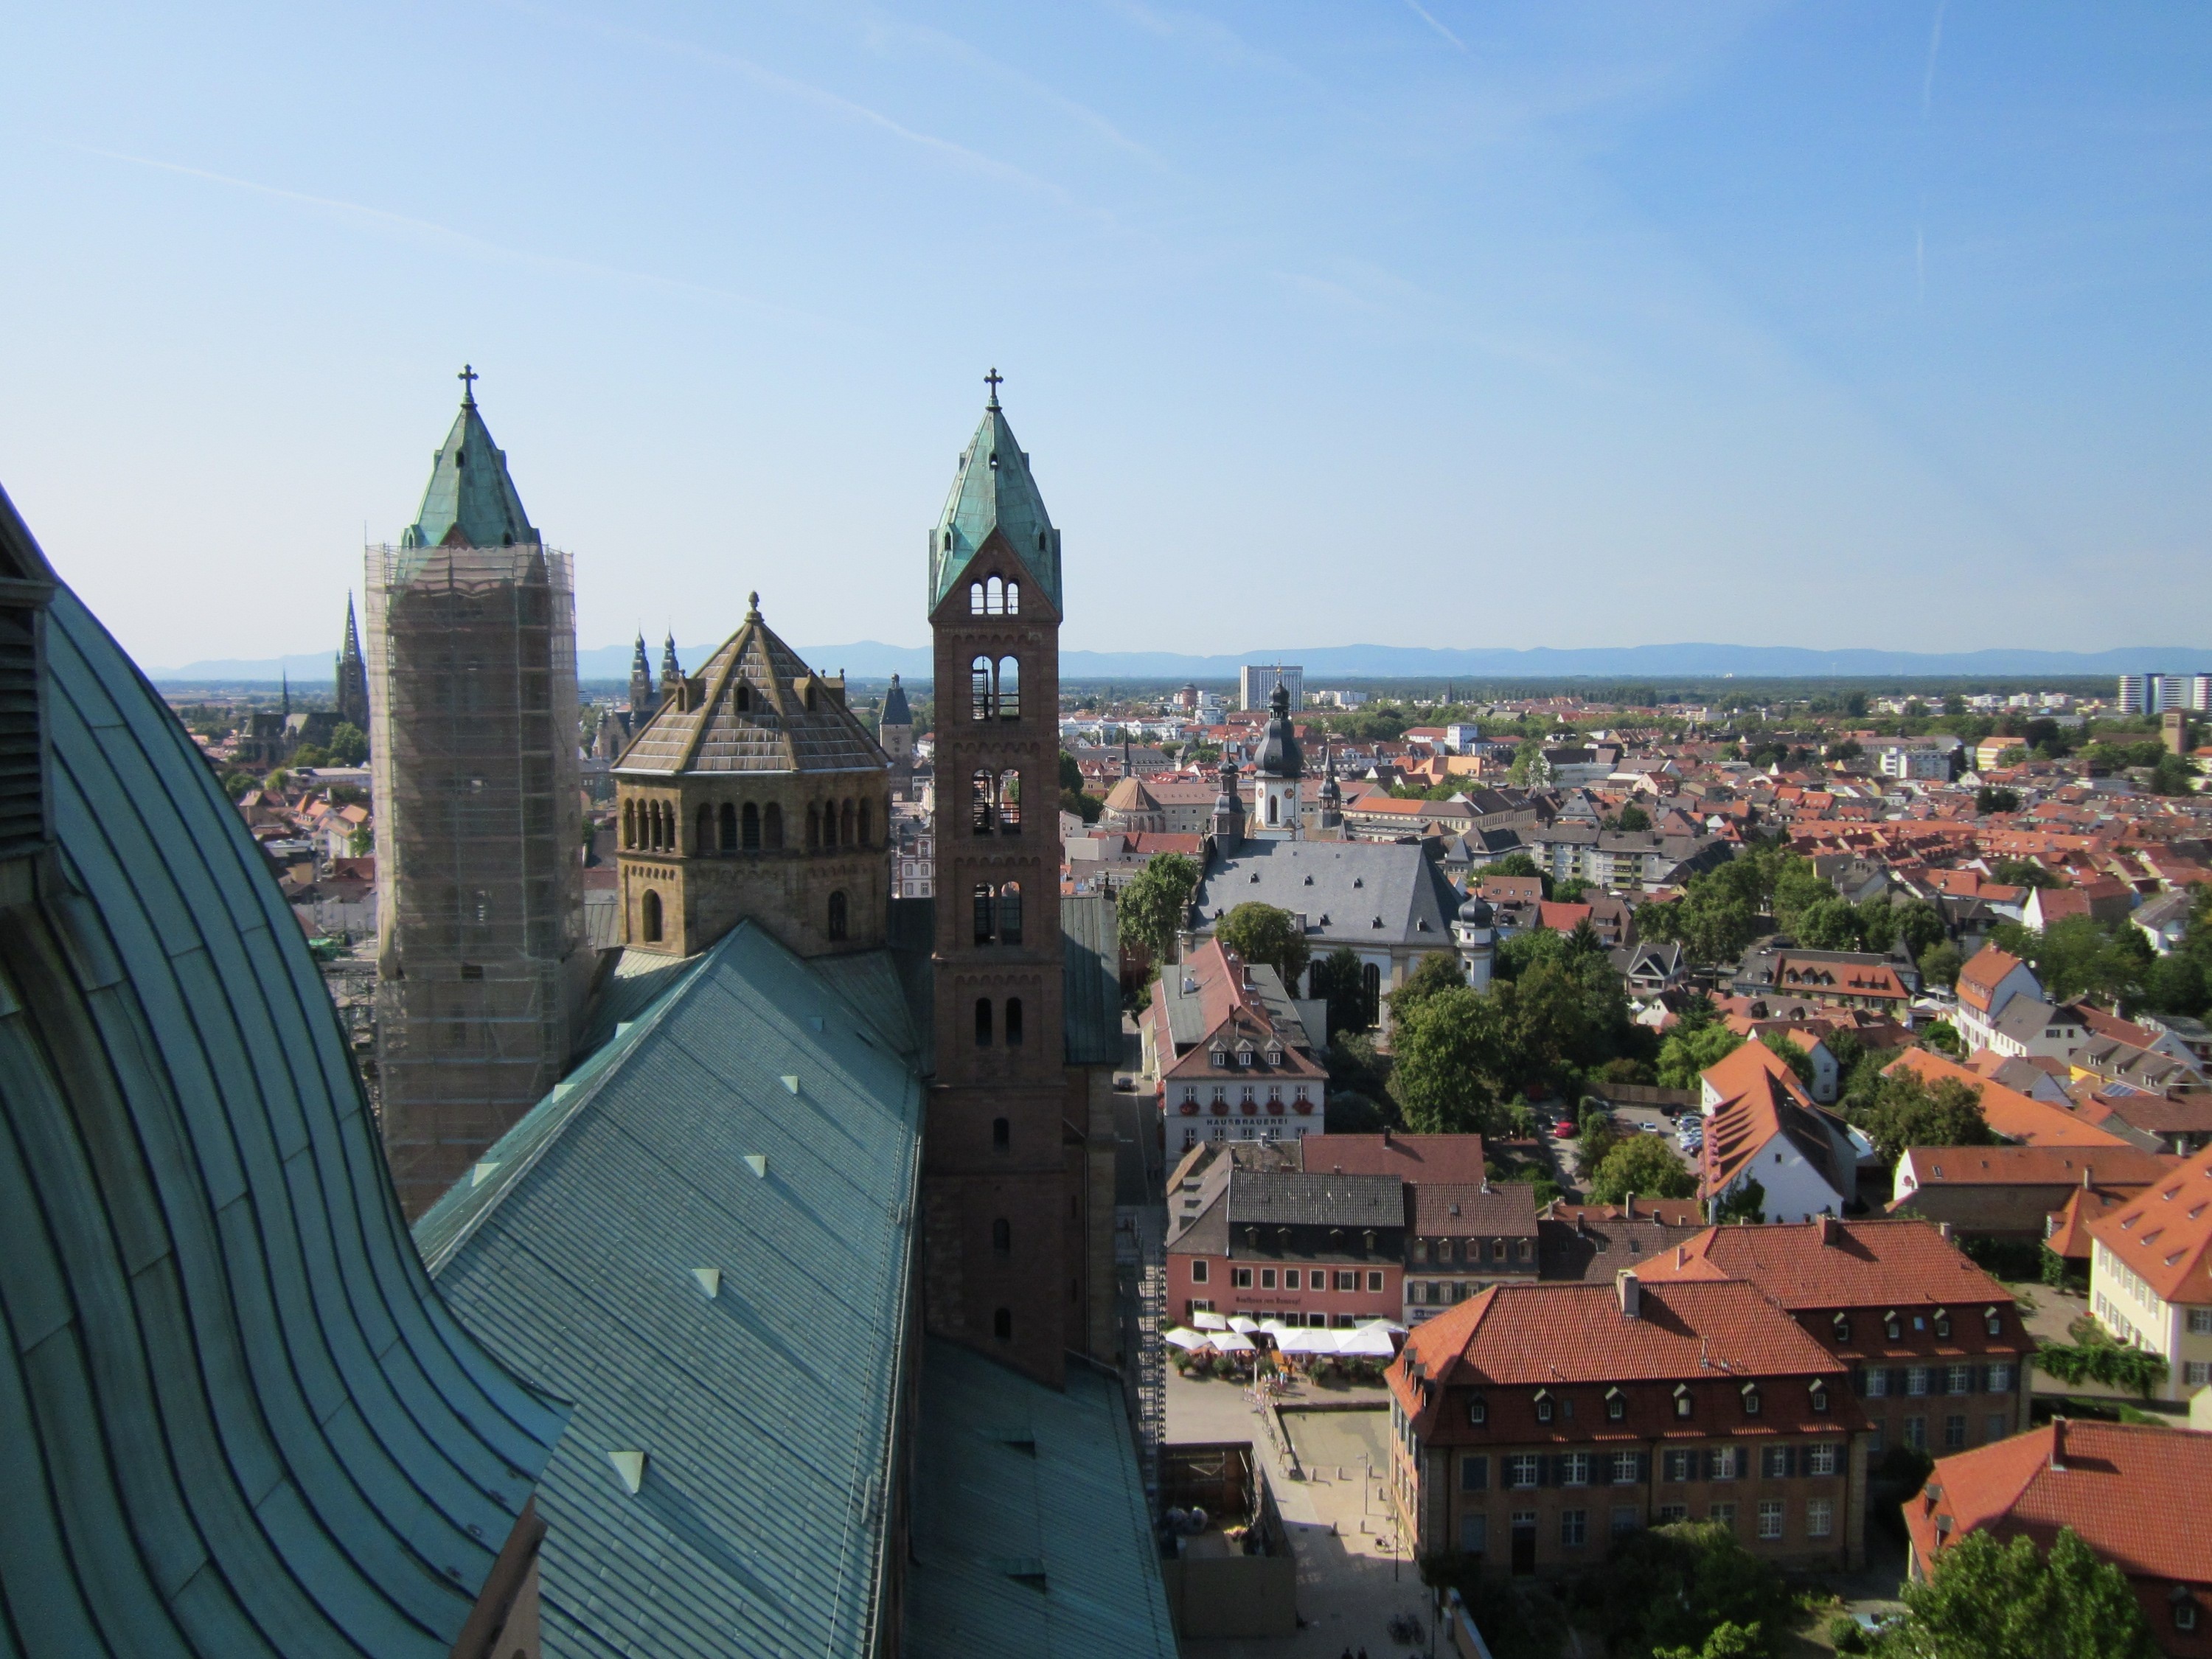
architecture, skyline, town, view, building, city, cityscape, panorama, europe, landmark, church, cathedral, exterior, historic, tourism, religious, spires, germany, famous, unesco, steeples, speyer, human settlement